Cremorne Point

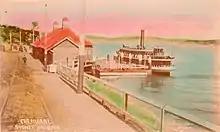
Cremorne Point wharf, early twentieth century showing tram line and K-class ferry

Initially, access across the harbour was largely by being rowed by a privately hired watermen. Cremorne Point was included as a stop by privately operated ferry services to Mosman in the 1850s, however, these were discontinued due to lack of local residents. Old Cremorne Wharf on the east side of the point was included in regular services to Mosman and Neutral Bay that recommenced in 1872. Sydney Ferries Limited built a new wharf at Robertson Point in 1911 and added ferry services from Circular Quay on 18 December 1911 to meet a new tram service that also commenced that year. The Edwardian style wharf building burnt down in 1975. The pontoon partially sunk in storms on 9 June 2007 and was operational again on 15 September 2007.